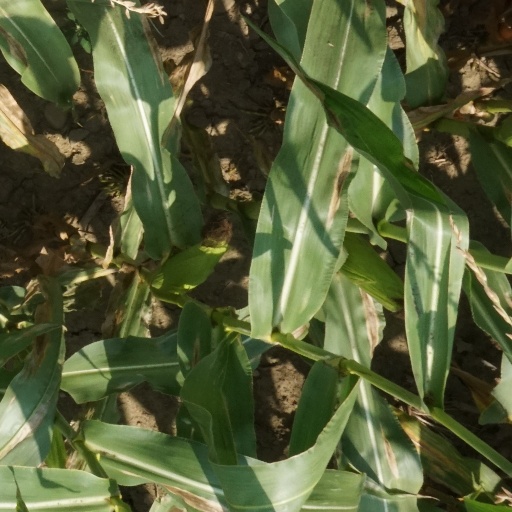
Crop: maize; corn